Panathenaic Games

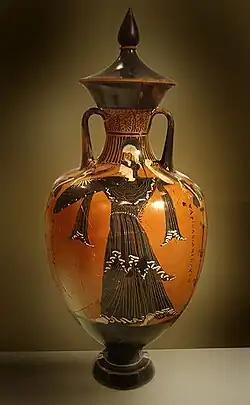
Athena on a Panathenic amphora (National Archaeological Museum of Athens)

The attempted assassination of the tyrants Hippias and Hipparchus during the Panathenaea in 514 BC by Harmodius and Aristogeiton was often regarded as the birth of Athenian democracy.